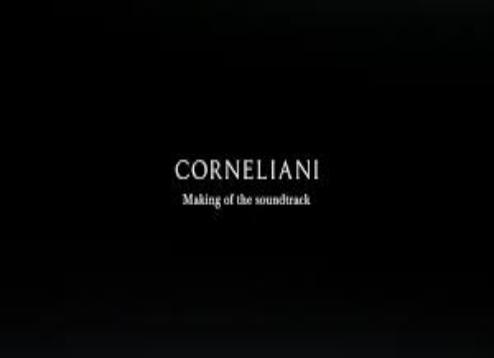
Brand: corneliani
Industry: Clothes